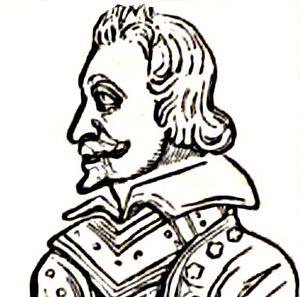
Frédéric Guillaume de Cieszyn est un prince de la dynastie Piast, né le 9 novembre 1601 et mort le 19 août 1625 à Cologne. Il règne sur le duché de Cieszyn à partir de 1617 ; à sa mort, la ligne masculine des Piast silésiens à Cieszyn s'éteignit.